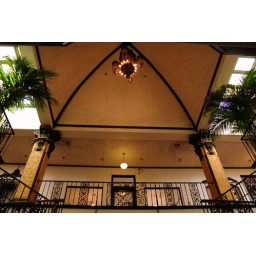
Looking up towards art galleries on the second floor of a building in downtown Santa Ana's artists district.